Answer in natural language. Which point is closer to the camera taking this photo, point A  or point B? Choose between the following options: A or B
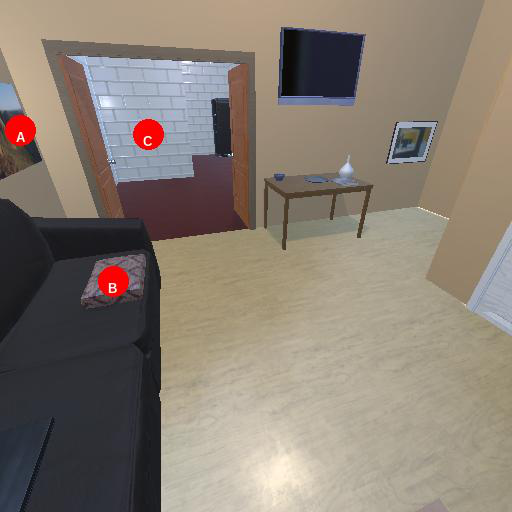
<answer>B</answer>